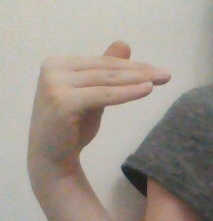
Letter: khaa